Hamaguchi Osachi

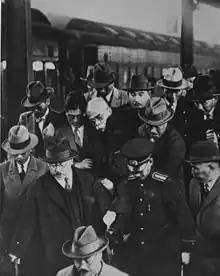
Assassination attempt on Hamaguchi Osachi inside Tokyo Station, 14 November 1930

Hamaguchi joined the "Rikken Dōshikai" political party led by Katō Takaaki in 1915, which became the "Kenseikai" in 1916. Hamaguchi was elected to the lower house in the Japanese Diet in 1915 from the Kōchi Second District, and was to hold onto this seat until his death in 1931.